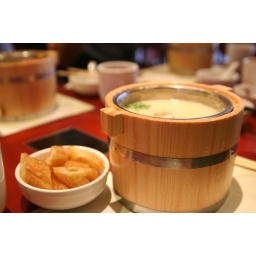
Lunch in a wooden bowl